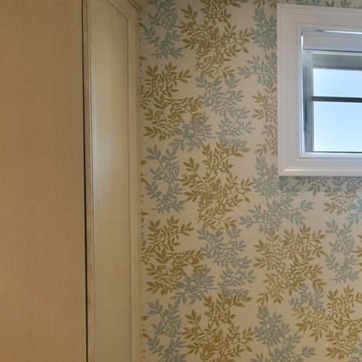
Material: wallpaper